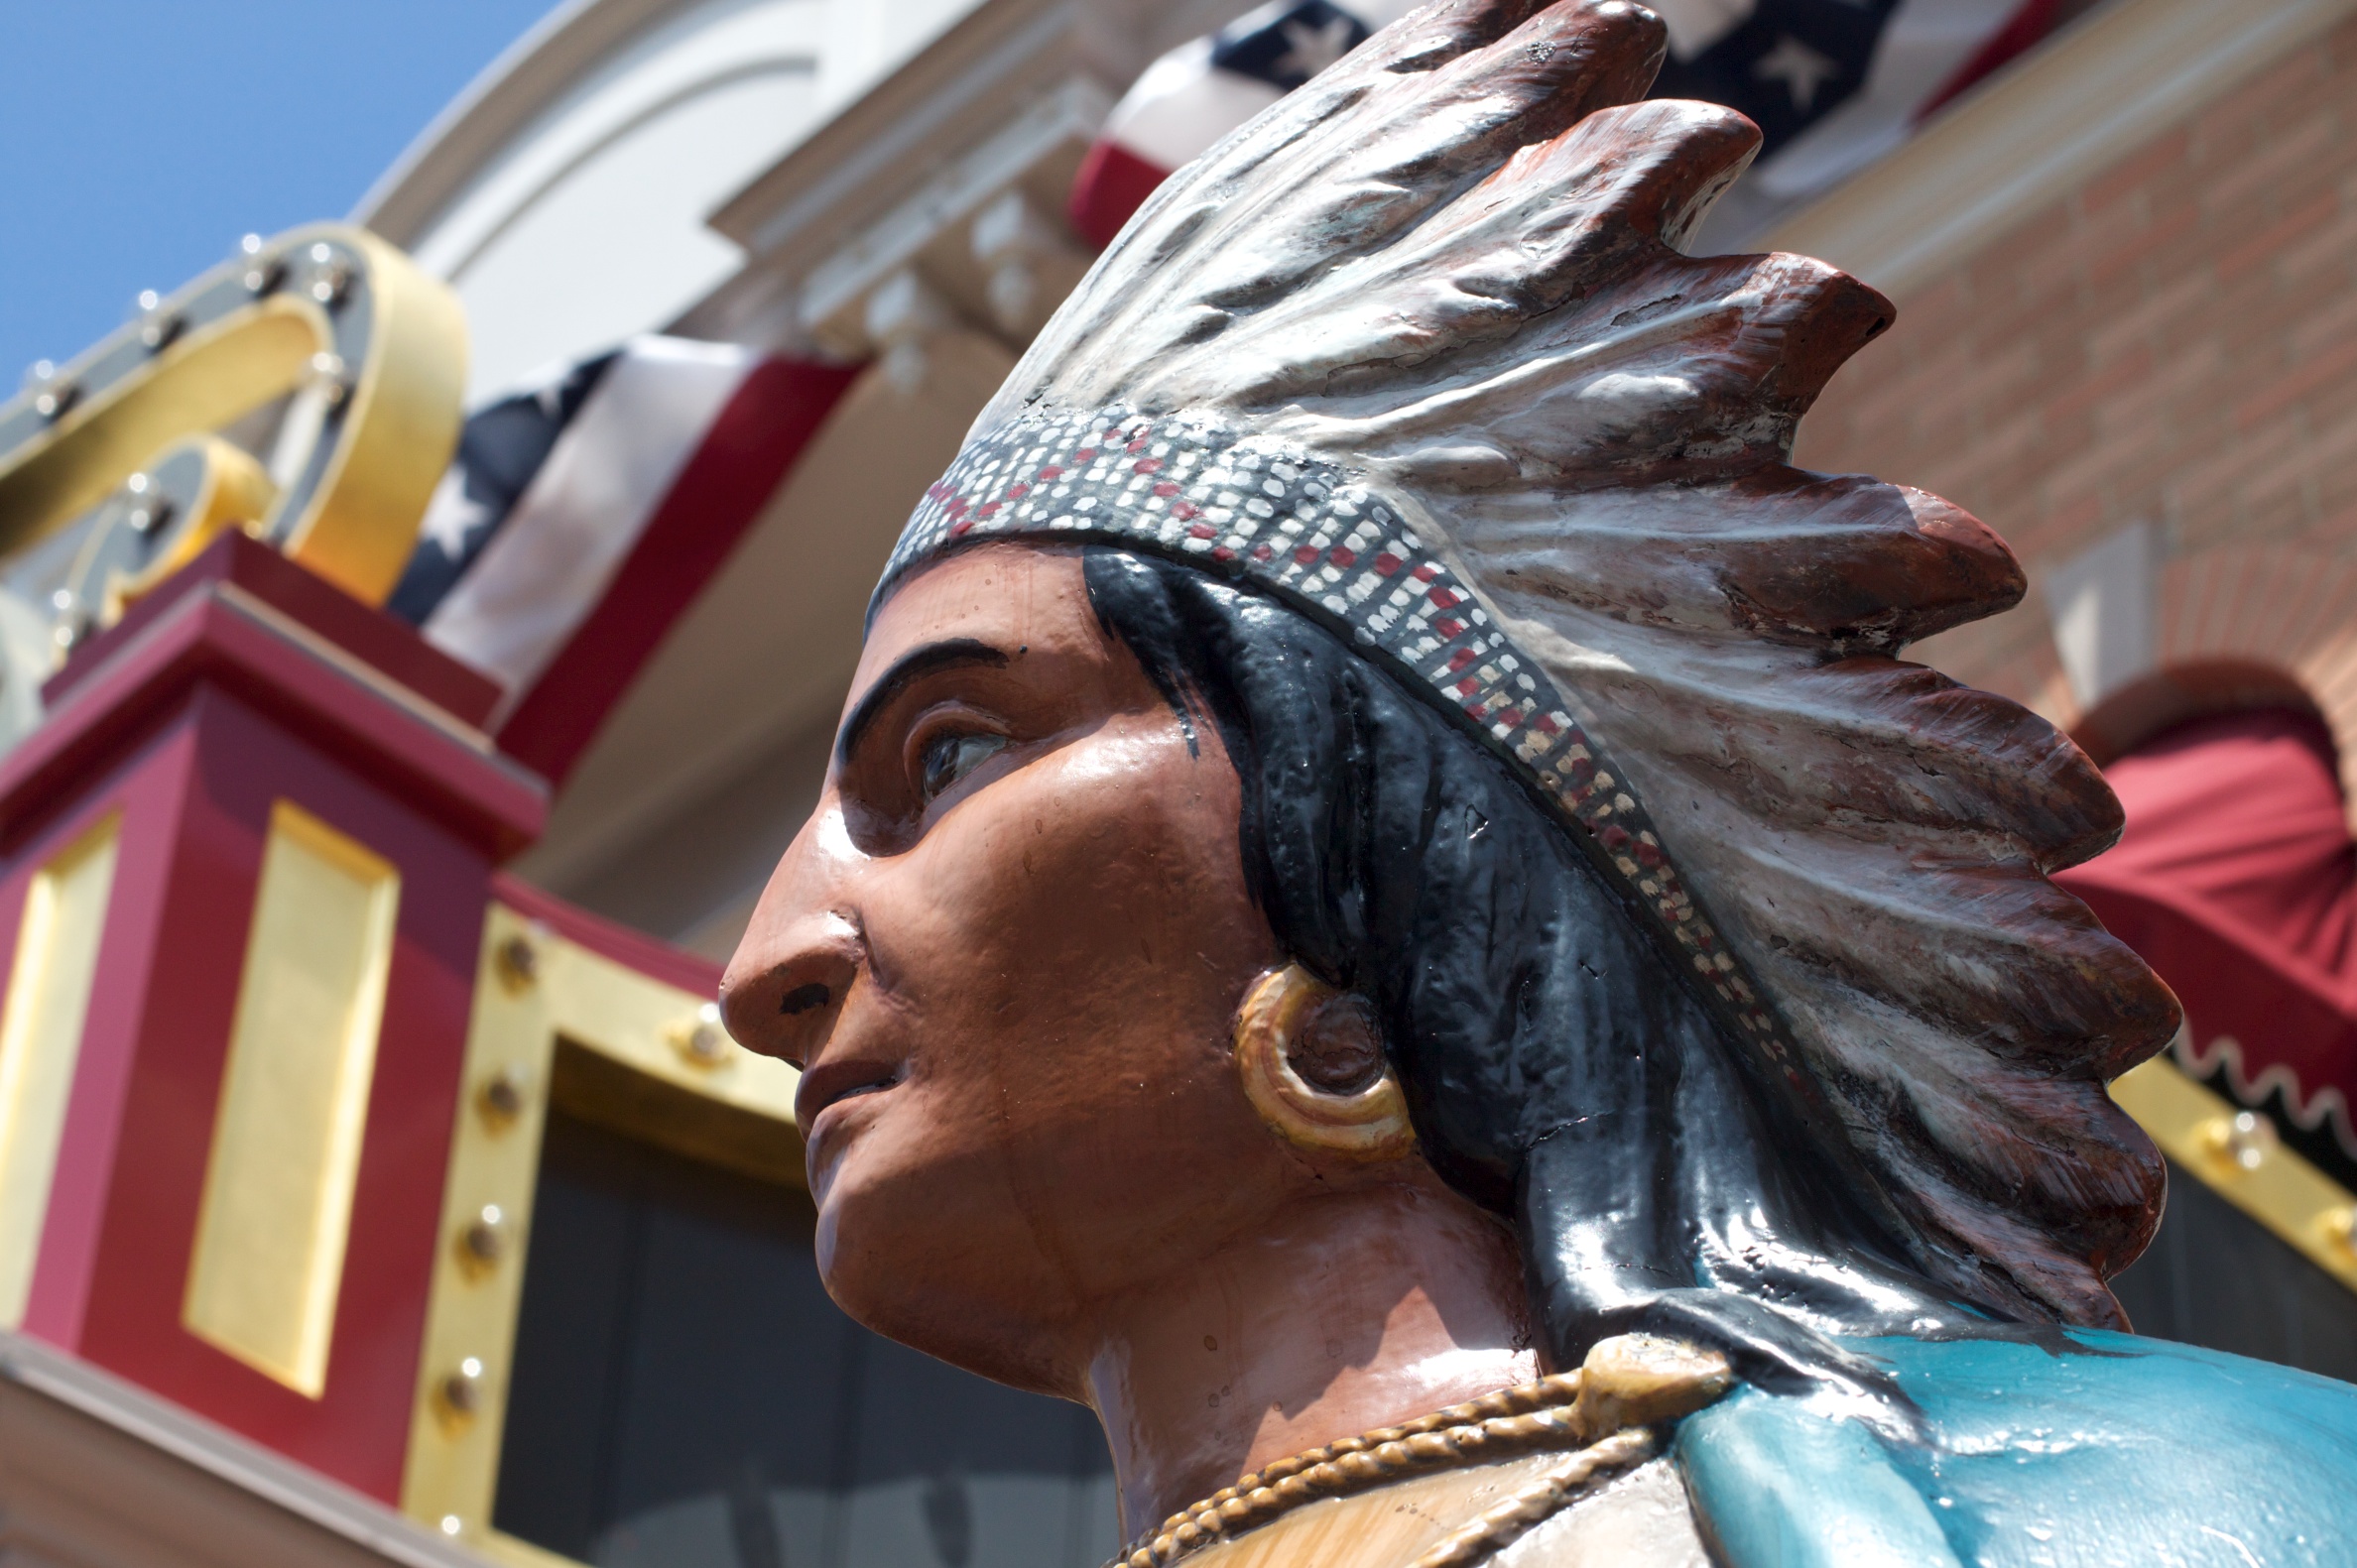
statue, carnival, disney, festival, temple, tradition, nmc2010, photosafari